Missoulian

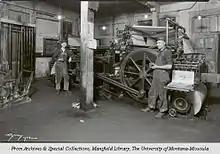
Daily "Missoulian" press room, 1923

Hammond's purchase of "The Missoulian" brought the newspaper into the republican fold and on the battle lines of the William A. Clark and Marcus Daly Copper Kings feud. Hammond was a lumber baron and business partner of Daly in the Montana Improvement Company, who saw the Democratic president, Grover Cleveland's public land policies as a detriment to his business. Hammond had become very wealthy over-logging unsurveyed public timberland and supplying lumber to the railroad and Daly's Anaconda Company's smelter. Hammond and his associates in Missoula convinced Daly to thwart Clark's 1888 bid for the Montana Territory's At-large congressional district and support Republican Thomas H. Carter instead. Despite Clark crying foul, Carter went on to win.